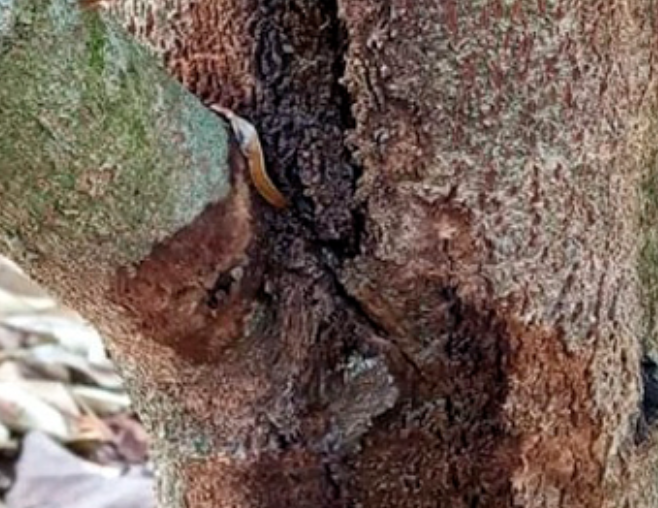
Label: stem_cracking_ gummosis